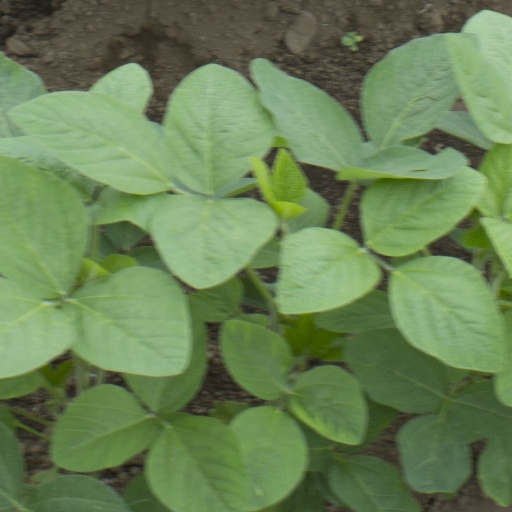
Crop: soybean